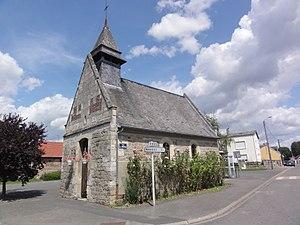
Marest-Dampcourt est une commune française située dans le département de l'Aisne, en région Hauts-de-France.